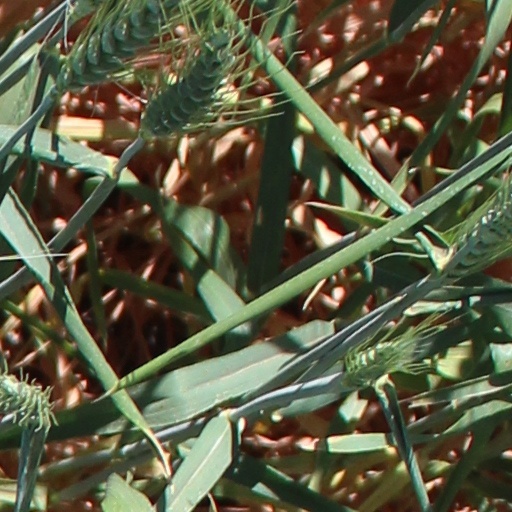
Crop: wheat